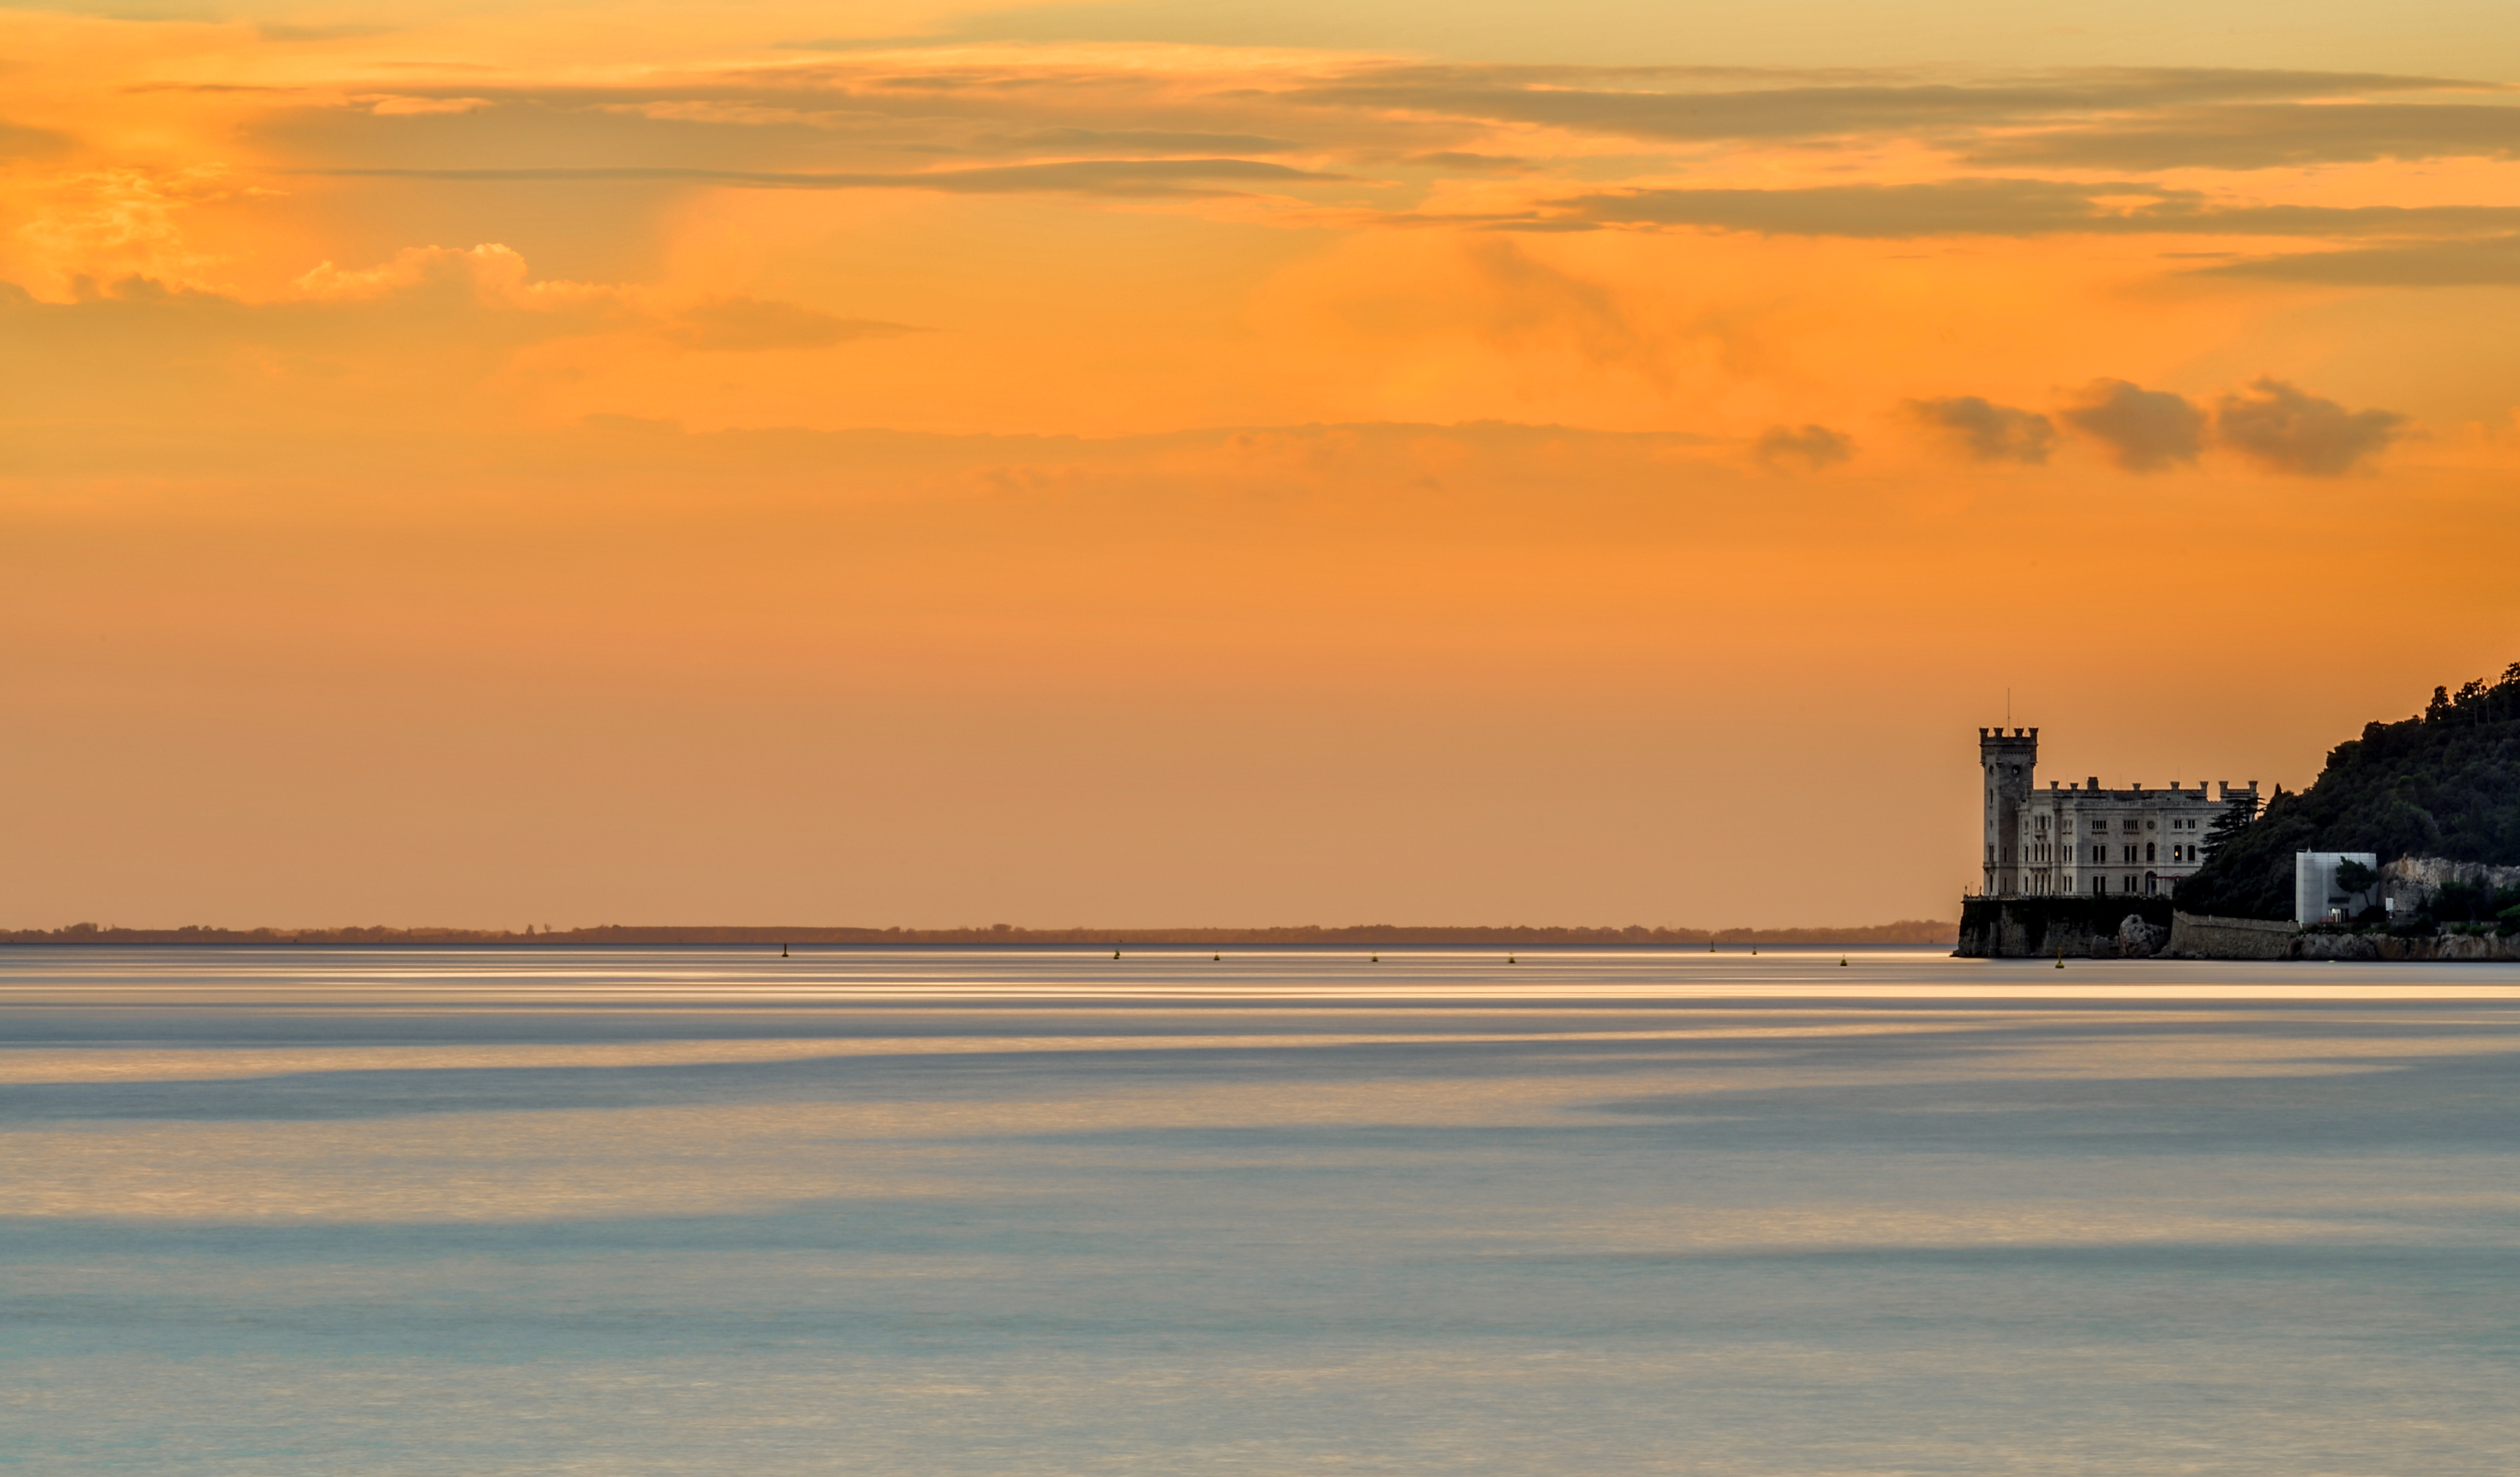
beach, landscape, sea, coast, sand, ocean, horizon, cloud, sky, sunrise, sunset, sunlight, morning, shore, wave, dawn, dusk, evening, reflection, seascape, bay, castle, italy, nikon, body of water, italia, longexposure, abigfave, tramonto, trieste, nikond4, d4, vle, afterglow, miramare, atmospheric phenomenon